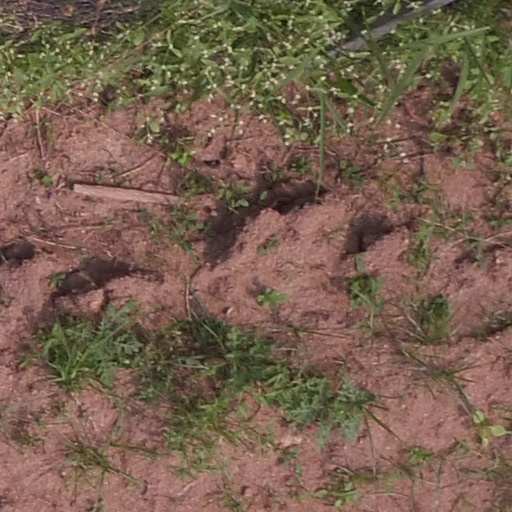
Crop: maize; corn